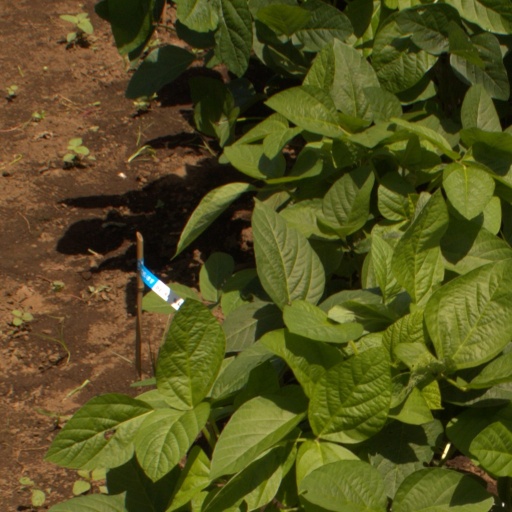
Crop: soybean